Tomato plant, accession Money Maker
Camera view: tilt-top (135 deg); turntable rotation: 120 degrees
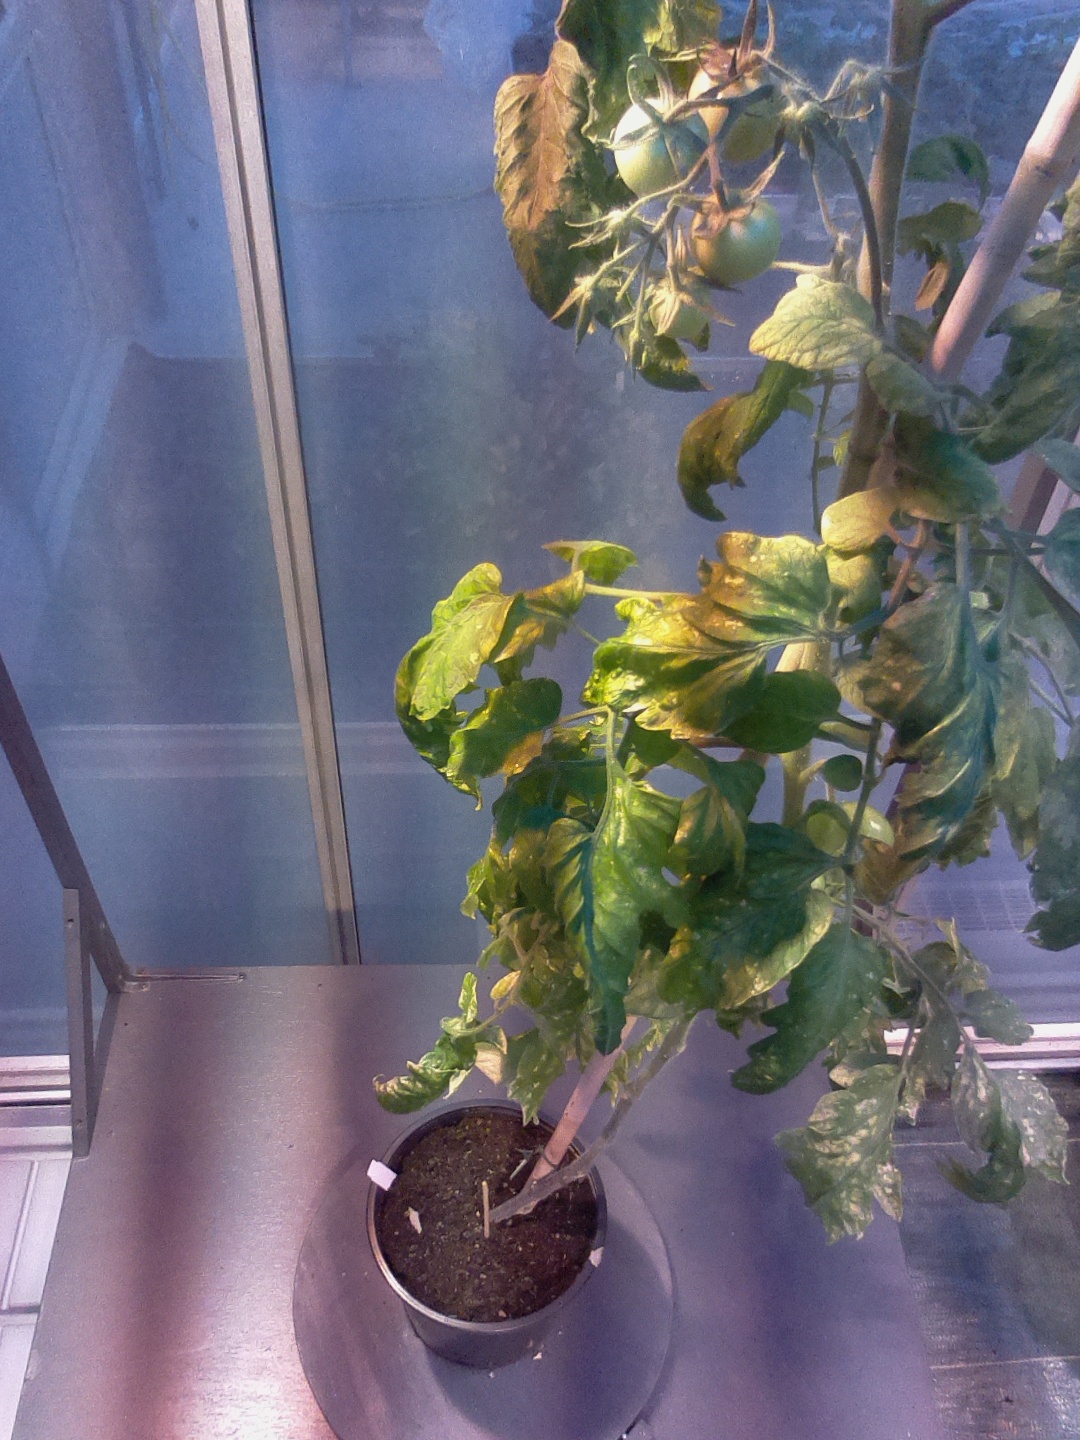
BBCH growth stage 75: 50%-60% of final fruit size